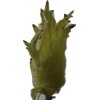
Label: peanut_shell_1x